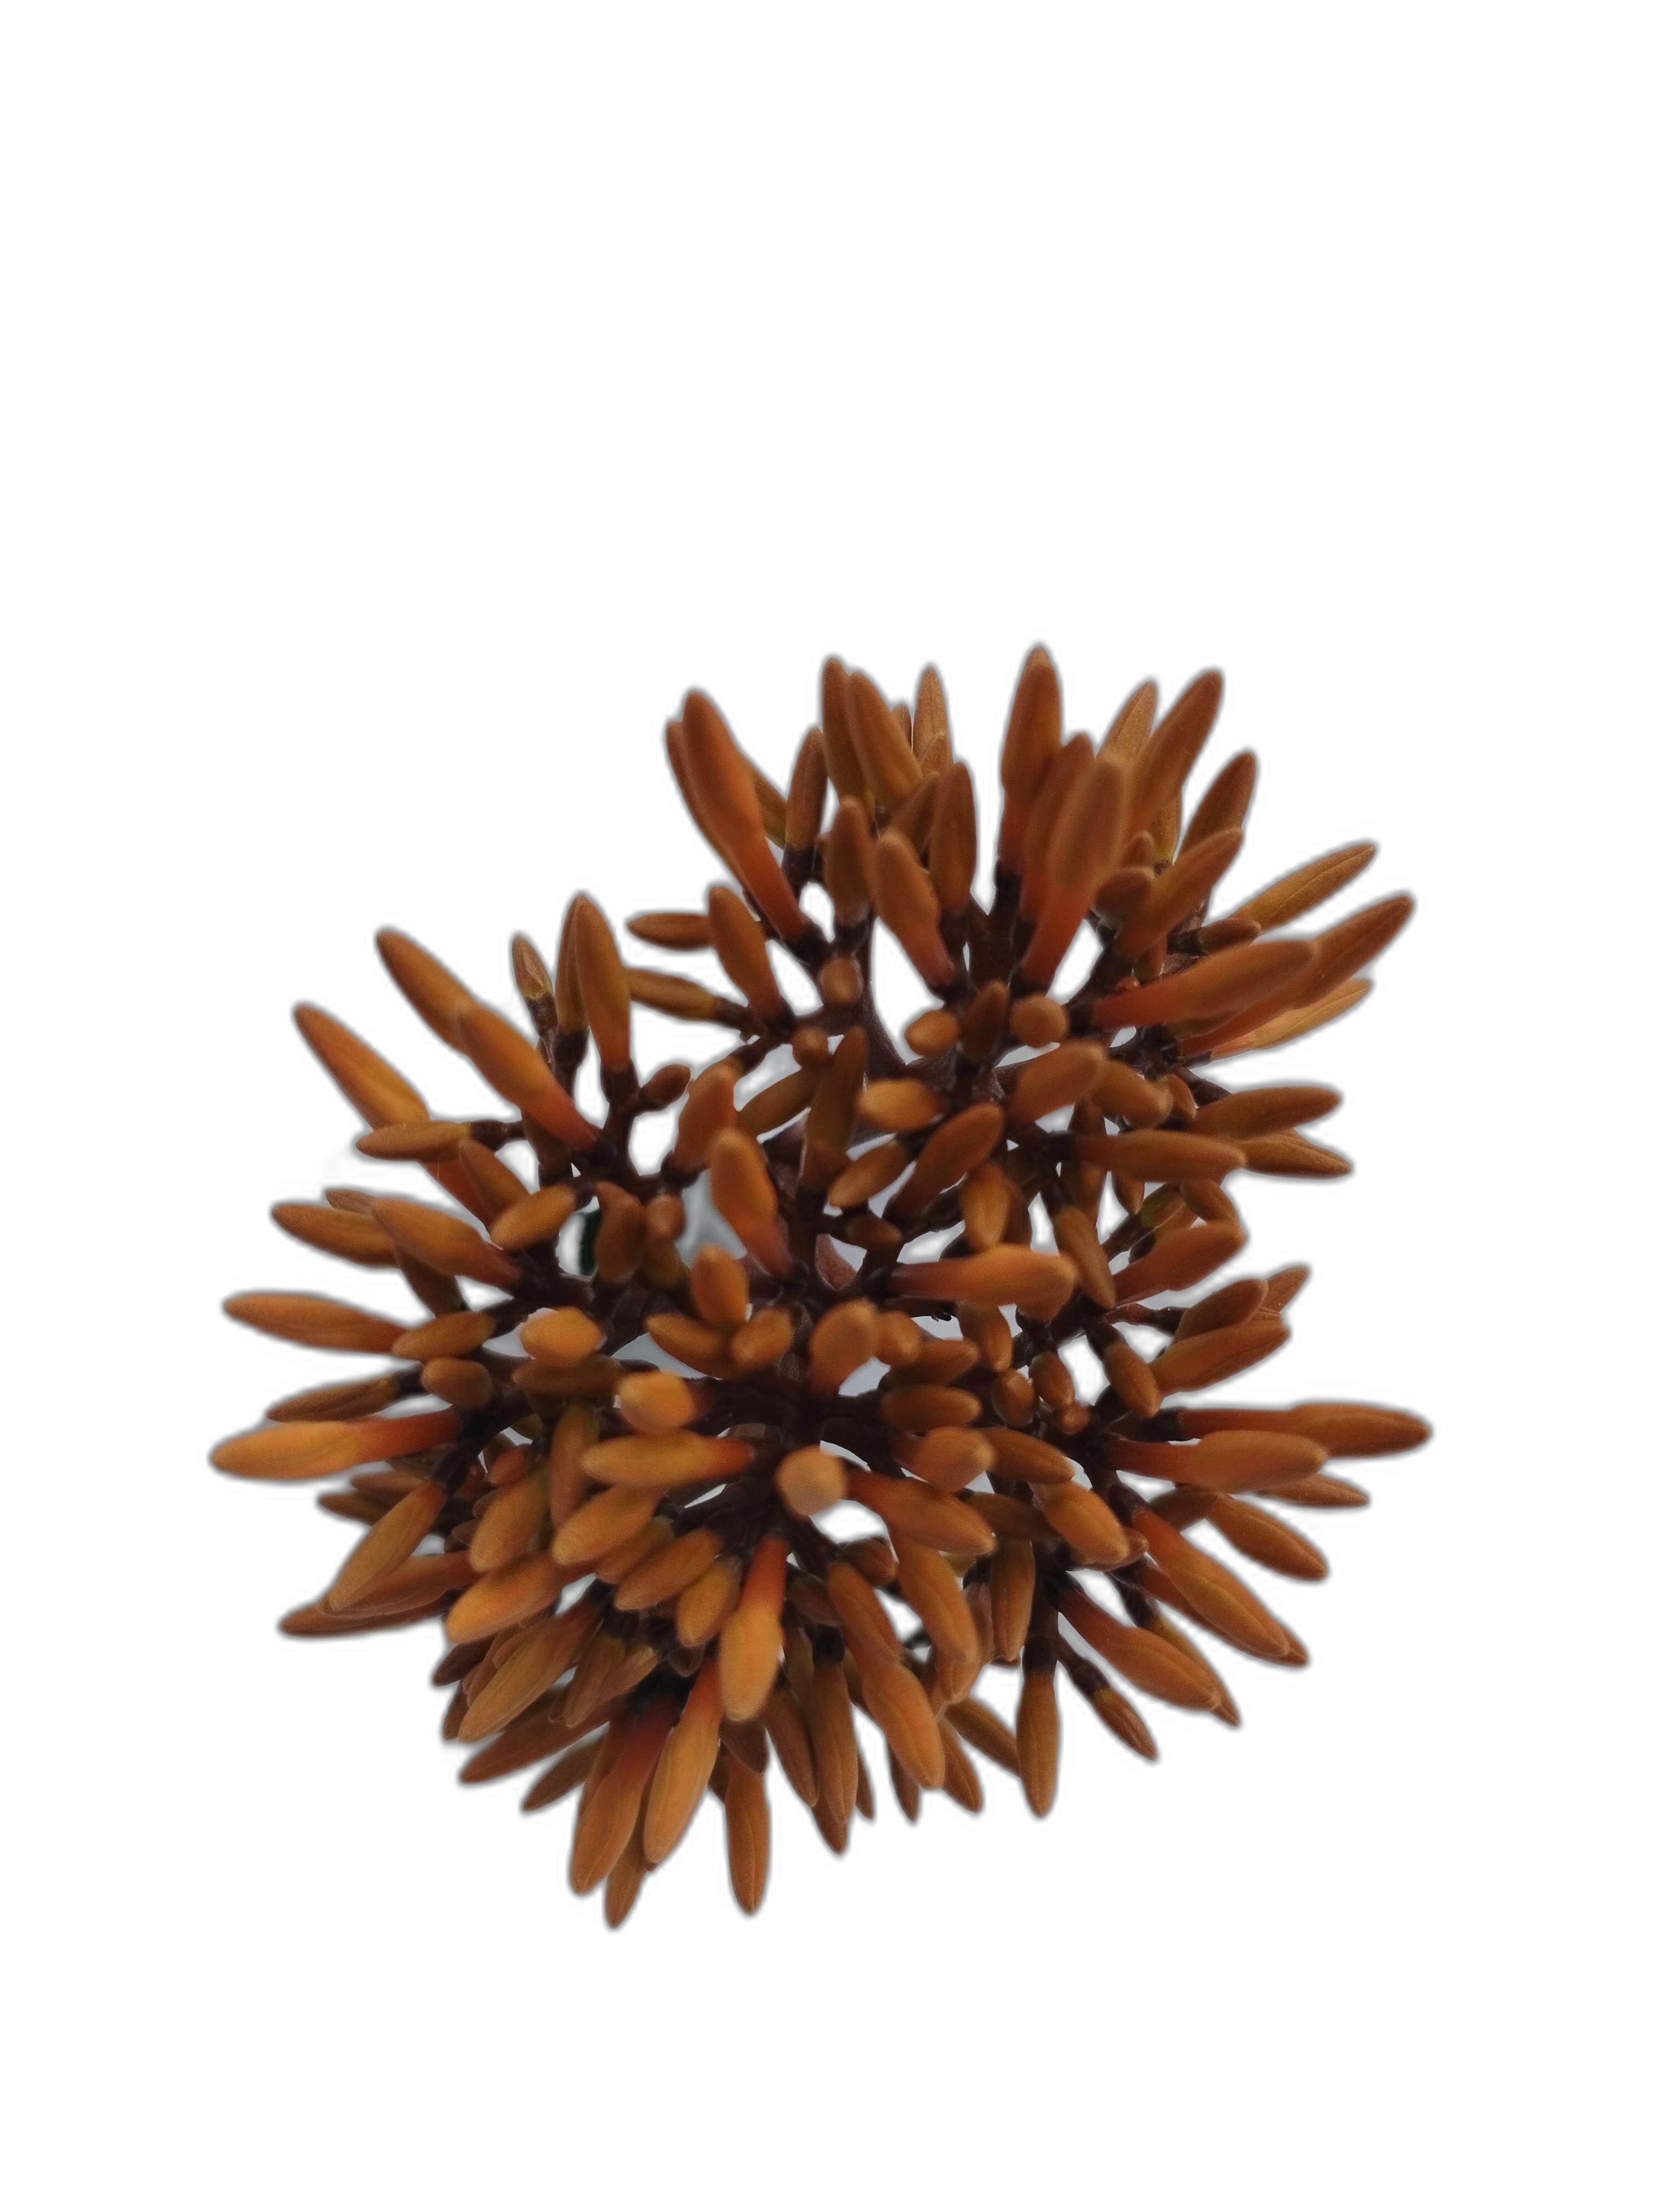
Label: Jungle geranium